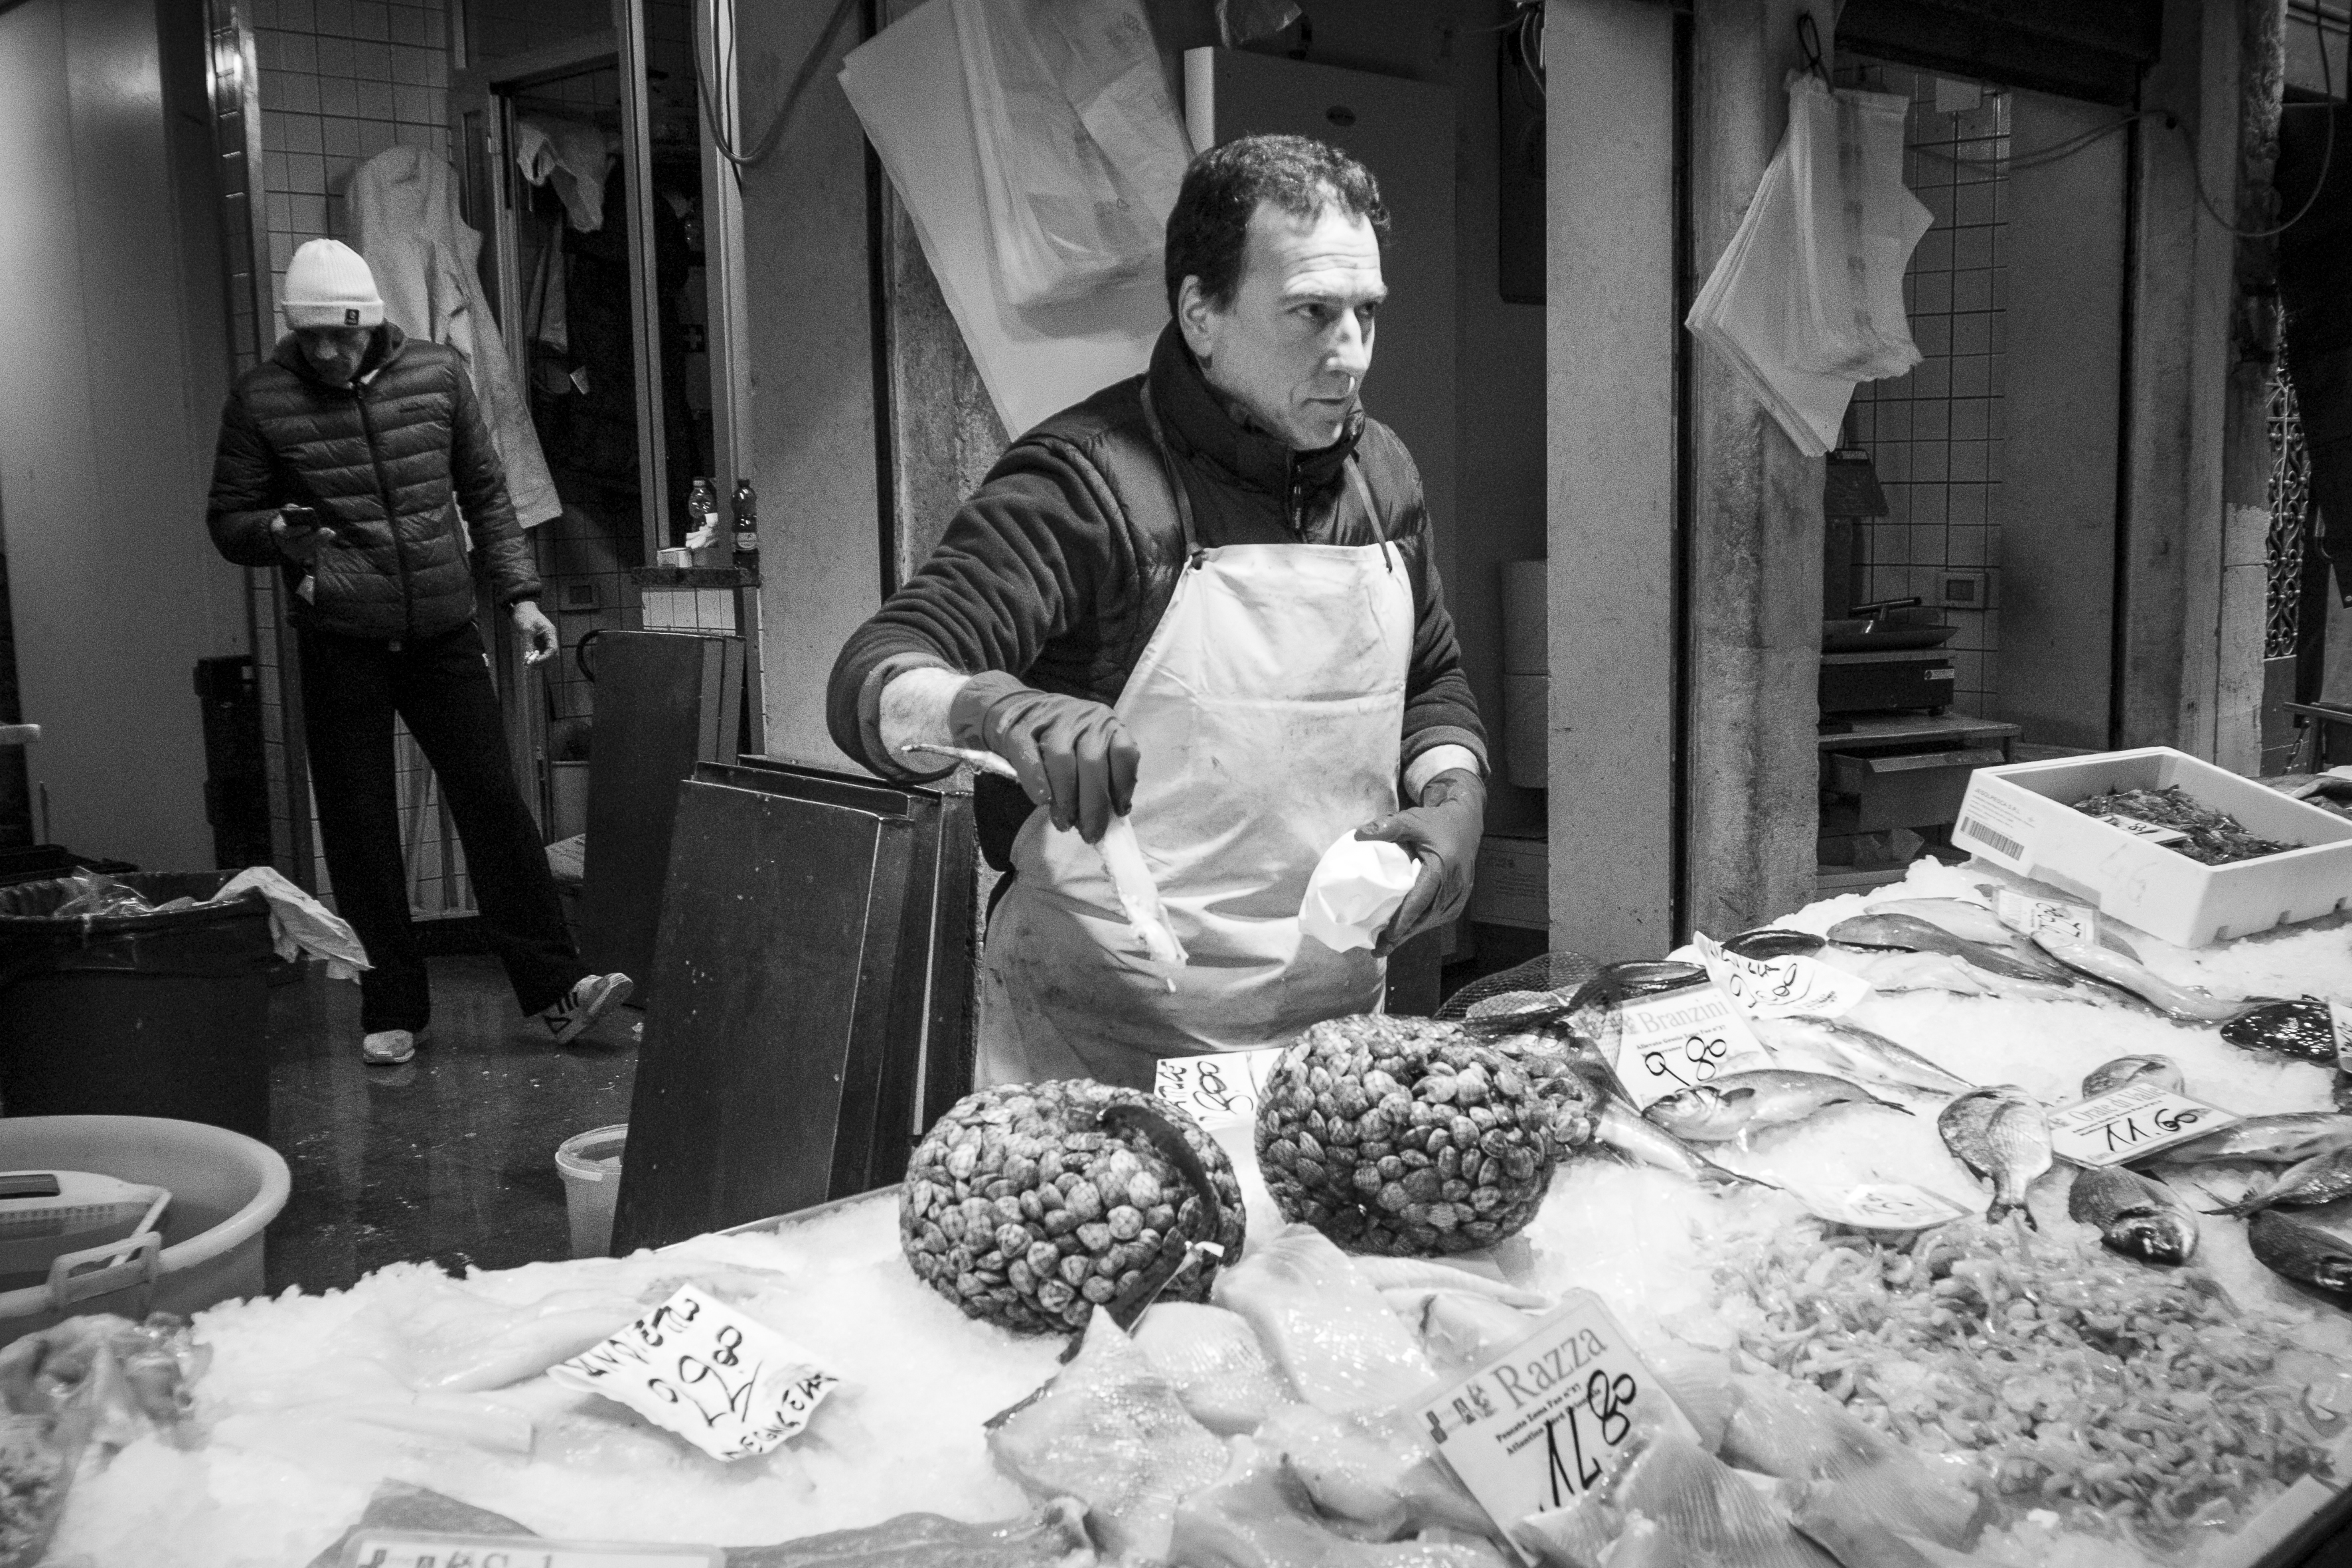
person, black and white, white, street, photography, urban, travel, fujifilm, italy, venice, black, monochrome, bw, blackandwhite, blackwhite, ngc, photograph, noiretblanc, venezia, fuji, fujix, fujixe1, monochrome photography